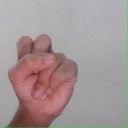
अक्षर: स